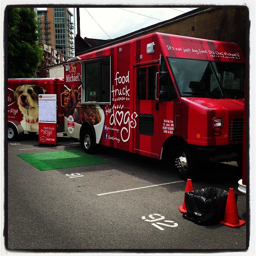
A red food truck parked in a parking lot with a picture of a dog on the side.
A food truck parked along side the street
A mobile food truck that sells food for dogs.
A food truck for dogs parked across several parking spots.
A red food truck is present in a parking lot.